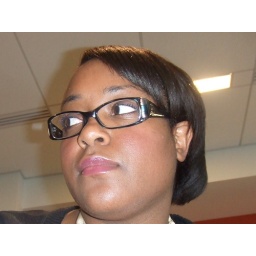
Bobbi Brown pot rouge in raspberry, hot pink lip gloss